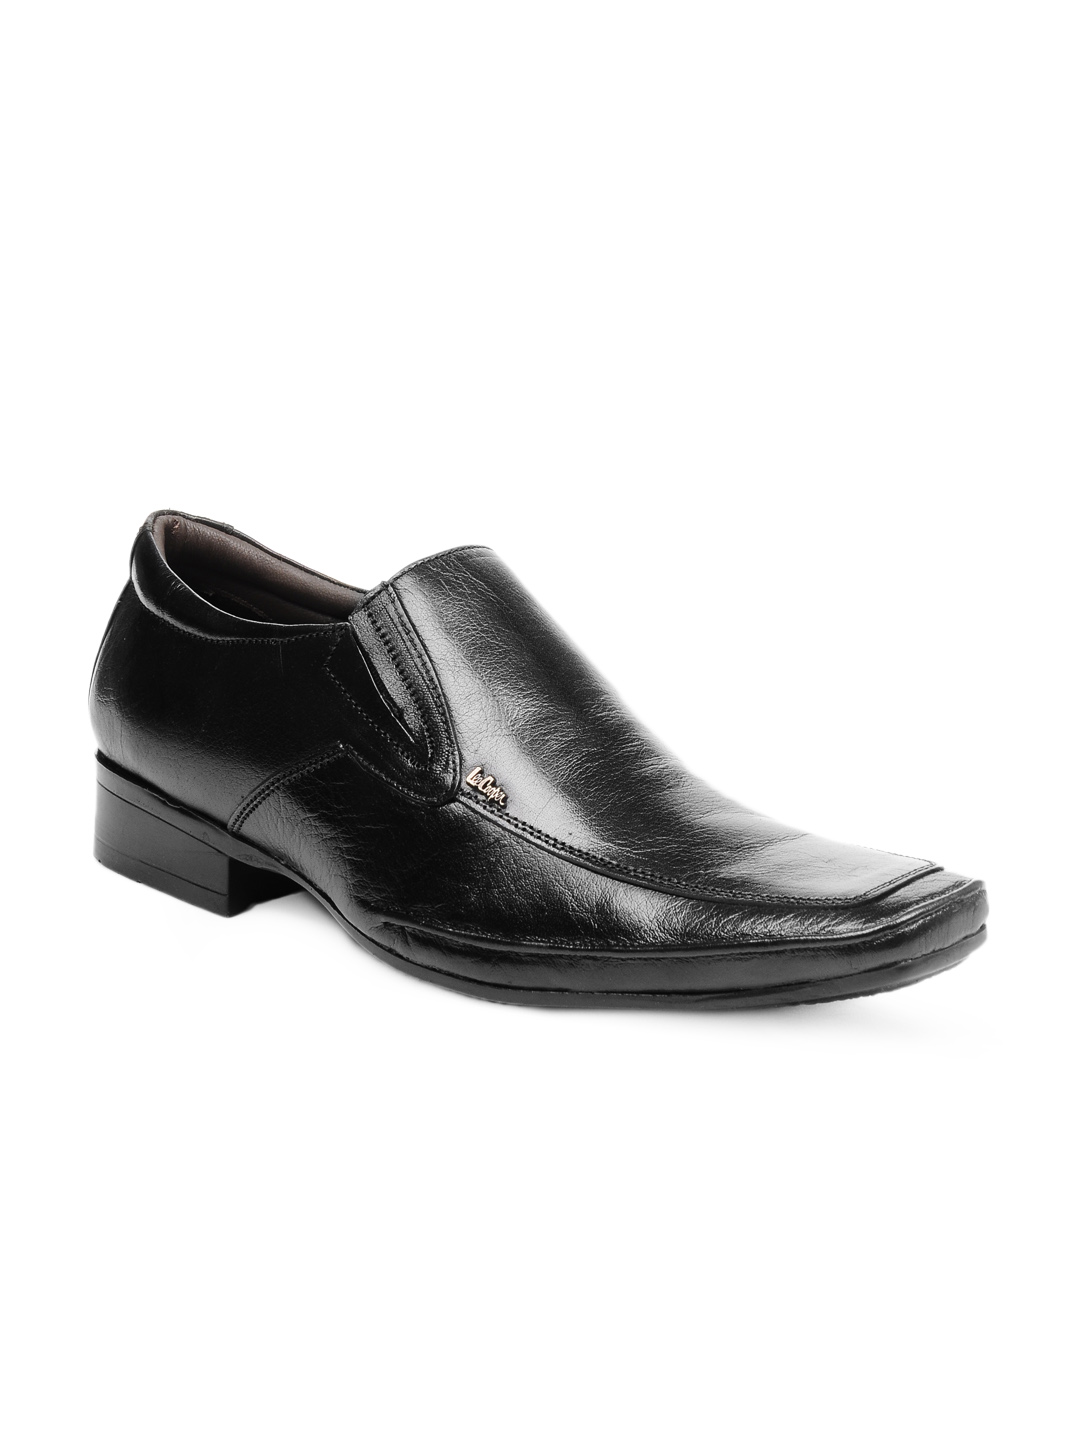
Lee Cooper Men Black Shoes
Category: Footwear / Shoes / Casual Shoes
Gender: Men
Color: Black
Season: Summer 2012
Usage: Formal